Valheim

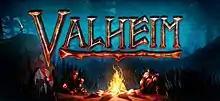

Valheim is an upcoming survival and sandbox video game by the Swedish developer Iron Gate Studio and published by Coffee Stain Studios. It was released in early access for Linux and Microsoft Windows via Steam on 2 February 2021, and for Xbox One and Xbox Series X/S on 14 March 2023.